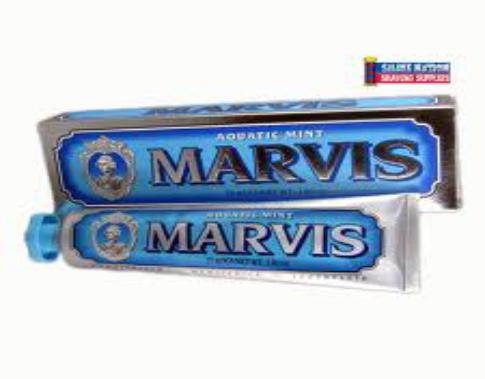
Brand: Marvis
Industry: Necessities